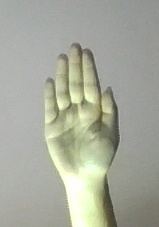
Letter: seen